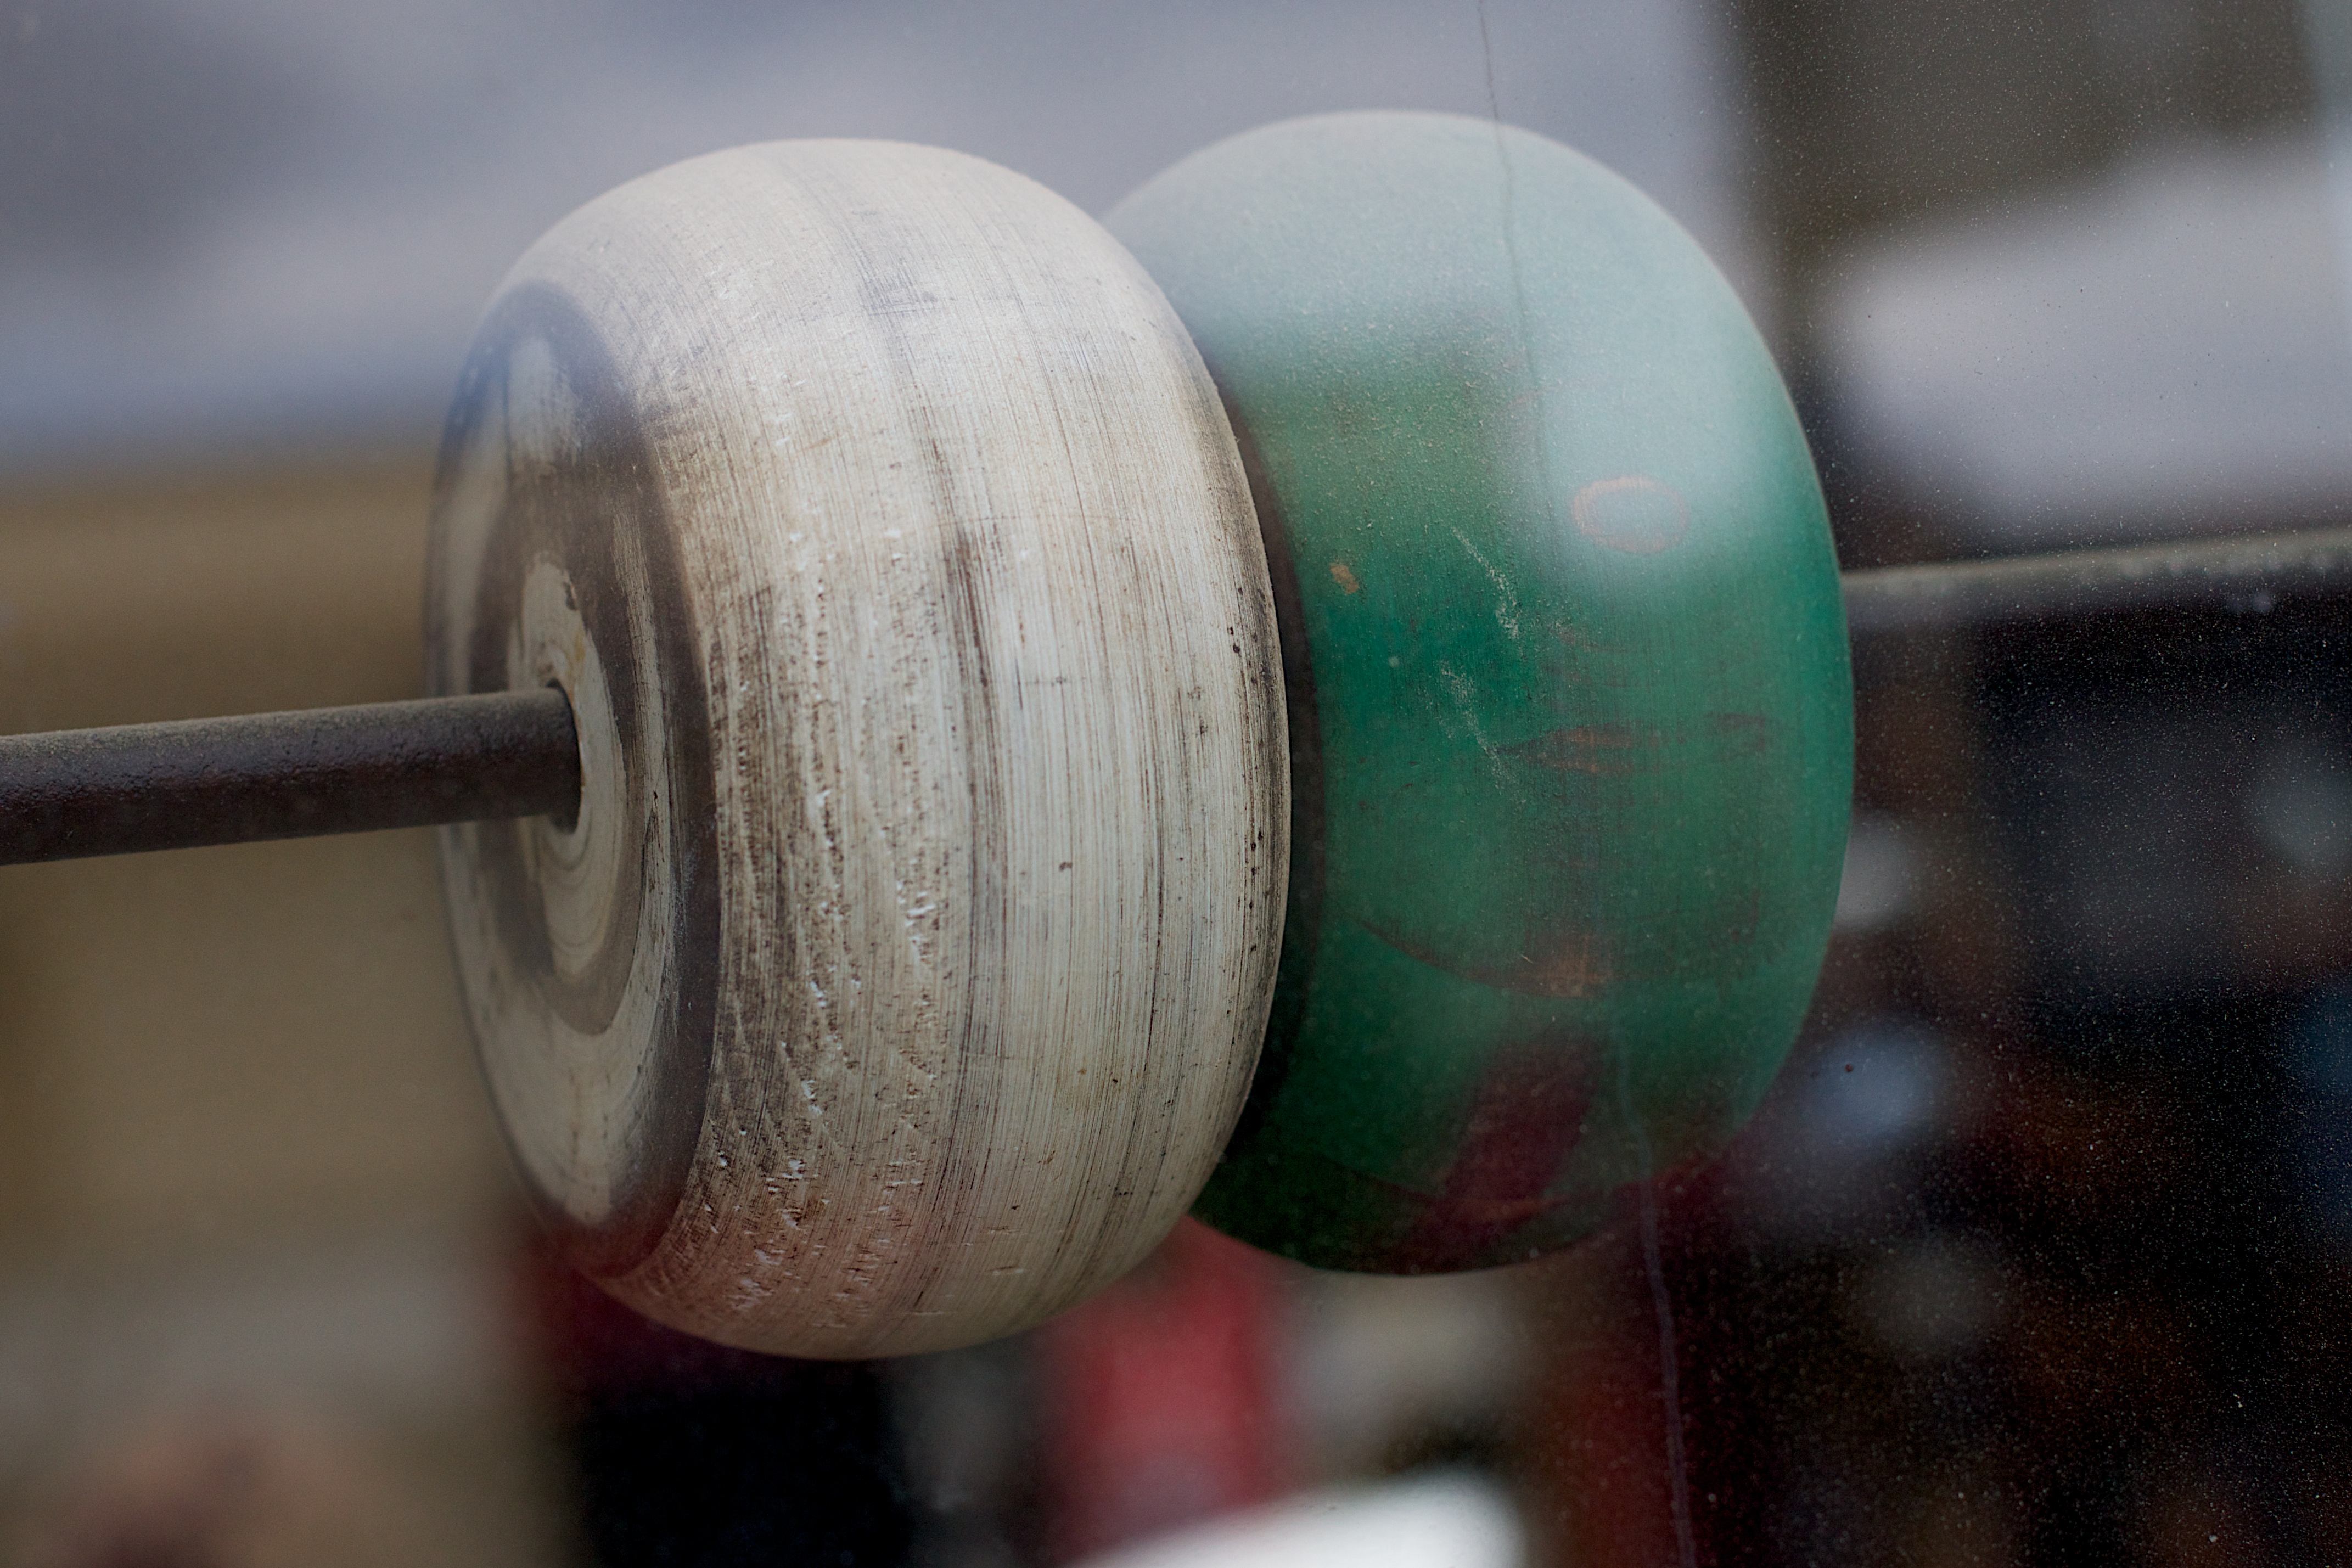
photography, wheel, green, sports equipment, close up, macro photography, man made object